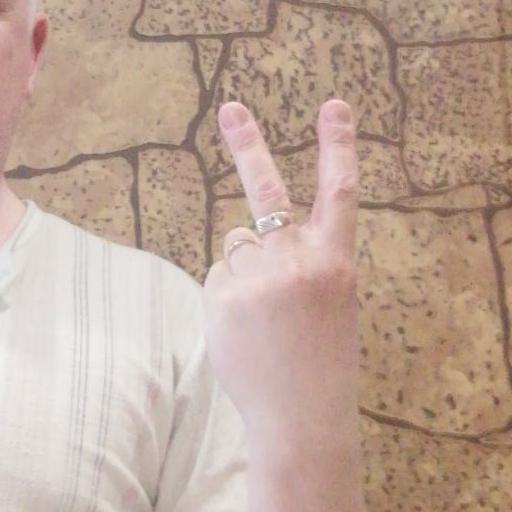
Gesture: peace_inverted